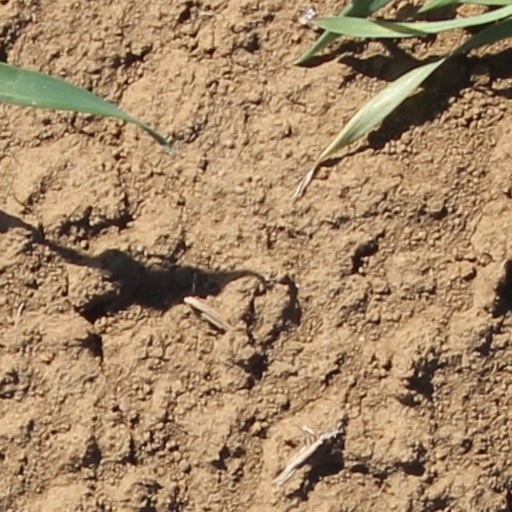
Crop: wheat